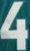
Number: 4